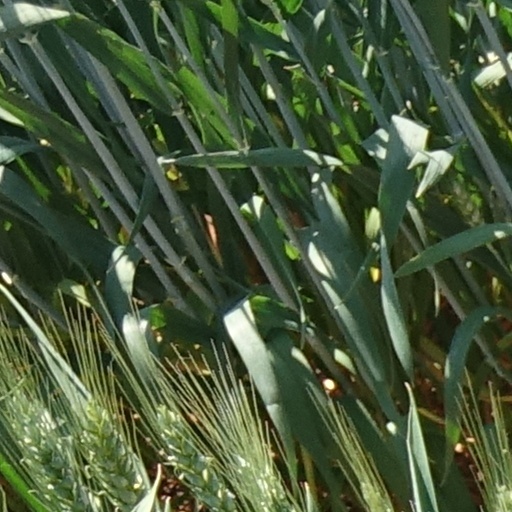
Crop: wheat